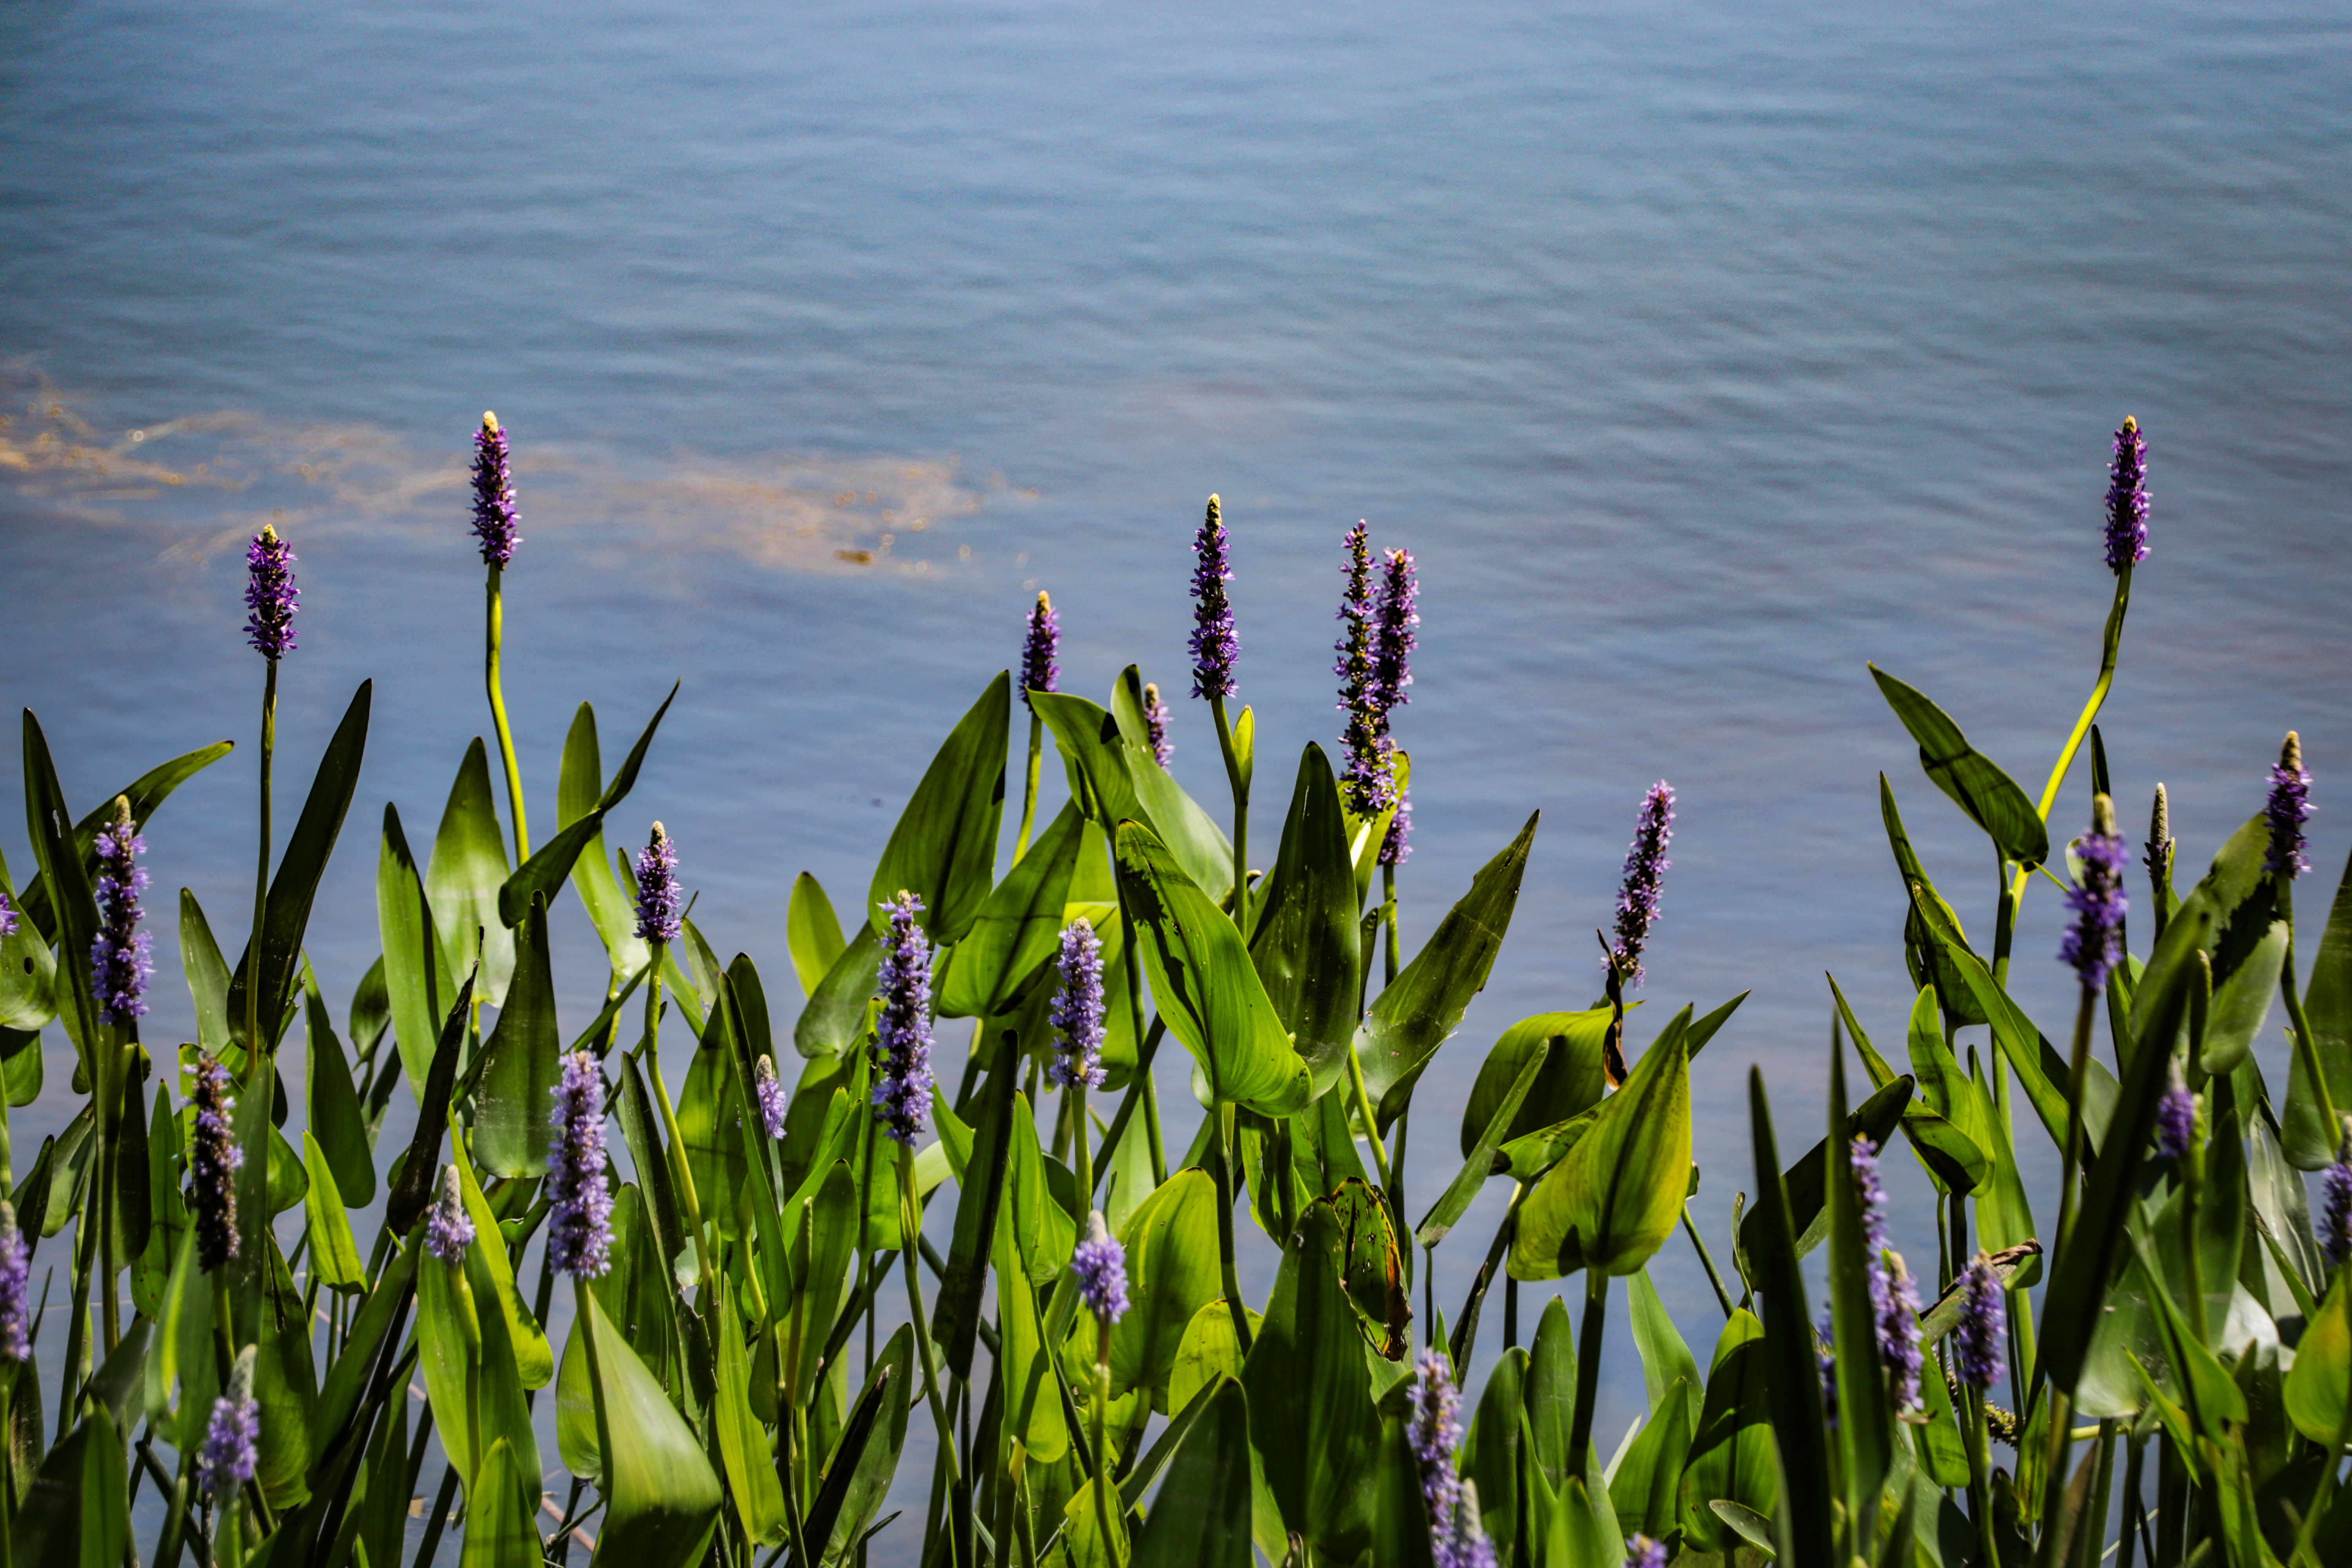
outdoors, park, garden, water, wetlands, grass, flowers, flower, plant, lake, terrestrial plant, natural landscape, body of water, flowering plant, landscape, grass family, field, magenta, grassland, petal, prairie, wildflower, horizon, plantation, wood, reflection, agriculture, coast, plant stem, ocean, reservoir, poales, wind, herbaceous plant, sea, sound, loch